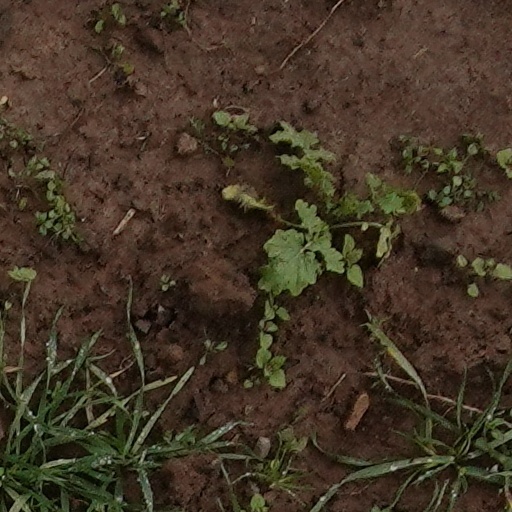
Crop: wheat